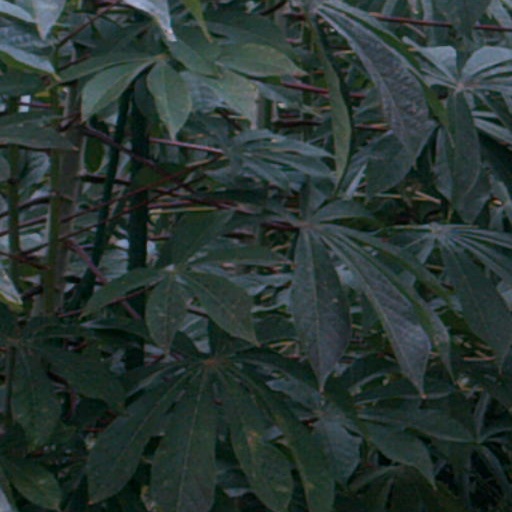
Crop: cassava